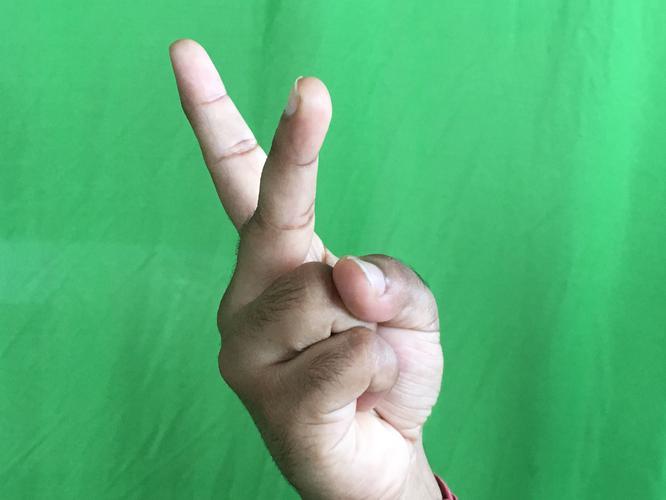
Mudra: Katrimukha
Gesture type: single_hand